Kirsten Flipkens

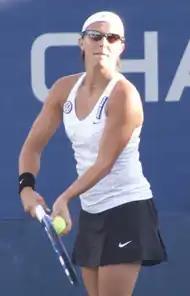
Kirsten Flipkens at the 2009 US Open

Flipkens played at the Australian Open, where she recorded her first win there, defeating Rossana de los Ríos, before she was knocked out the tournament by top seed Jelena Janković. On her next appearances, she was eliminated in the first round at U.S. National Indoors, Barcelona Open, Estoril Open and Internationaux de Strasbourg. She then reached another Grand Slam second round at the French Open. She started the grass-court season with a loss at the Rosmalen Championships, but then reached her first Major third round at Wimbledon. She failed to reach her first round of 16, losing to top-seeded Dinara Safina, 5–7, 1–6, after having a set point in the first set.